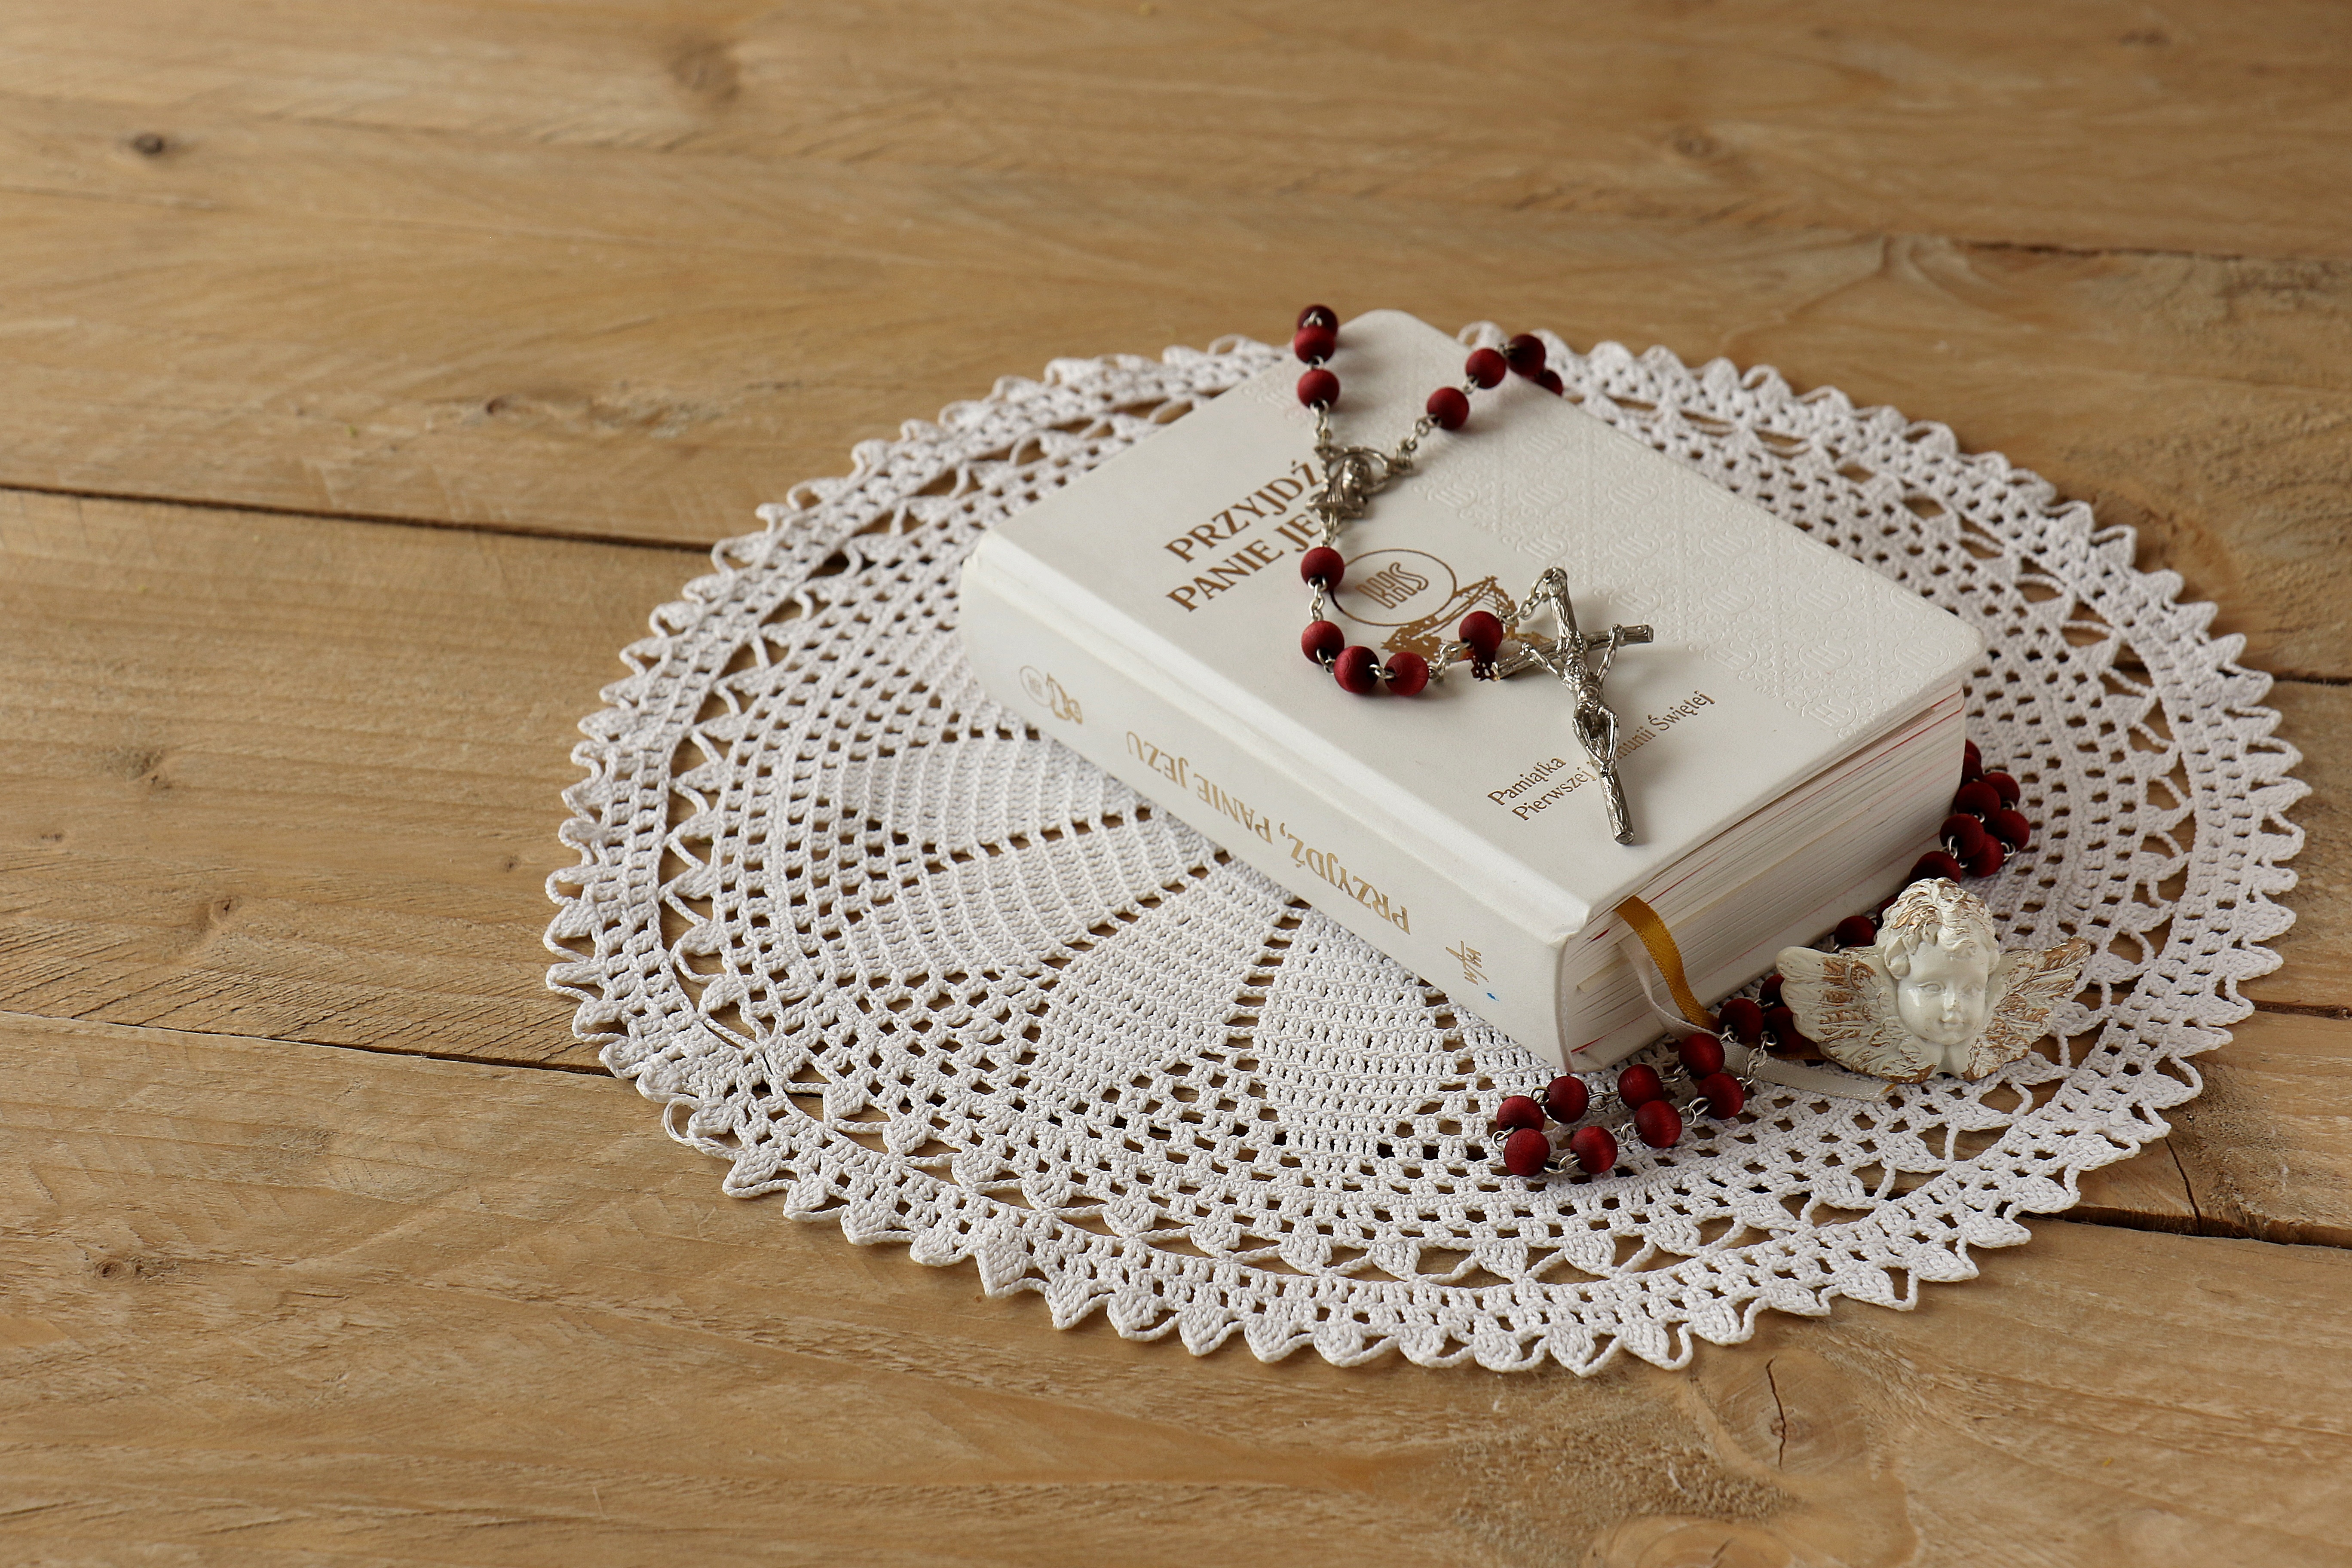
book, flower, church, material, pray, tablecloth, jewellery, crochet, textile, art, faith, prayer, shape, devotion, mass, booklet, the rosary, torte, doily, fashion accessory, a place of prayer